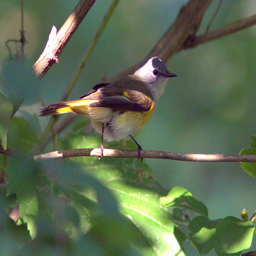
A bird is sitting on a branch of a tree.
A bird is sitting on the limb of a tree.
A bird perched on top of a tree branch.
Bird perched on a single branch of a tree limb.
a little colorful bird sitting on a tree branch